Registry of World Record Size Shells

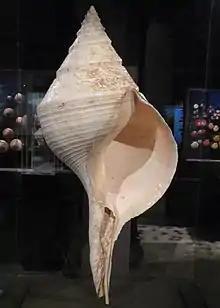
World record size specimen of "Syrinx aruanus", the largest extant gastropod, on display at the Houston Museum of Natural Science

The three largest species in the registry are the bivalves "Kuphus polythalamia", "Tridacna gigas" and "Pinna nobilis", with maximum recorded shell sizes of , and , respectively. The fourth largest species, and the largest of all gastropods, is "Syrinx aruanus" with a maximum length of . There are literature records of an even larger "S. aruanus" specimen measuring , but these are erroneous and actually refer to the same specimen, which is on display at the Houston Museum of Natural Science. The extinct gastropod "Campanile giganteum" reached a similar or slightly greater size, while the largest extinct bivalves and especially the largest extinct shelled cephalopods were much larger still (and the internal shells of the largest extant squid species also reach much greater lengths, as they approximate the mantle length). However, only external shells (with some exceptions, e.g. "Spirula spirula") of extant species are covered by the registry. The largest listed cephalopod "shell" is that of "Argonauta argo", at , though this is technically an eggcase rather than a true molluscan shell.